Nokianvirta

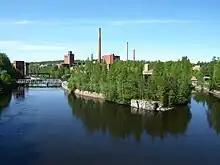
River Nokianvirta near the town centrum in Nokia

Nokianvirta is a river of Finland. It flows from the lake Pyhäjärvi near Tampere to the lake Kulovesi, which is a part of a lake system from which the Kokemäki River begins its course towards the Gulf of Bothnia. Nokianvirta flows through Nokia, Finland, the town that gave its name to the Nokia Corporation.